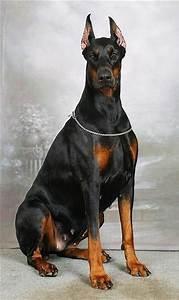
dog